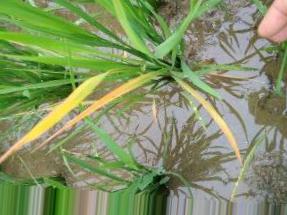
Nhãn: Tungro virus